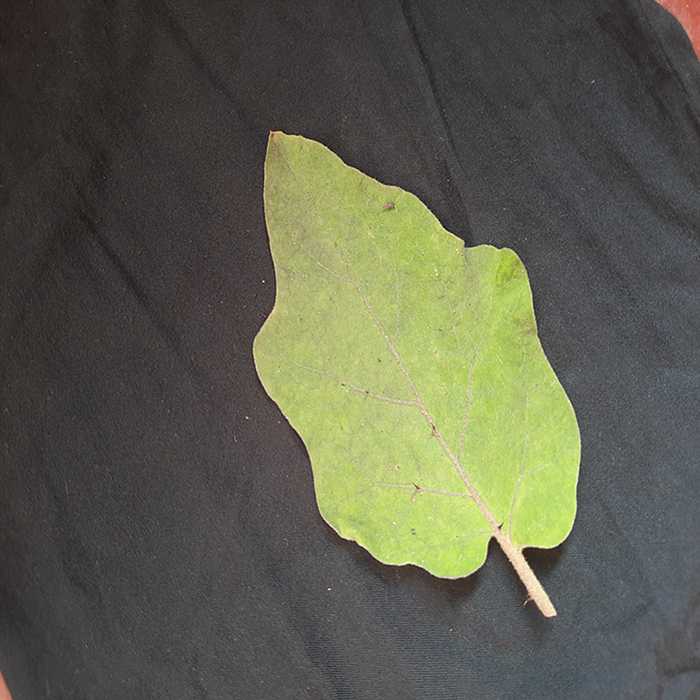
Plant: Eggplant
Label: Eggplant fresh leaf